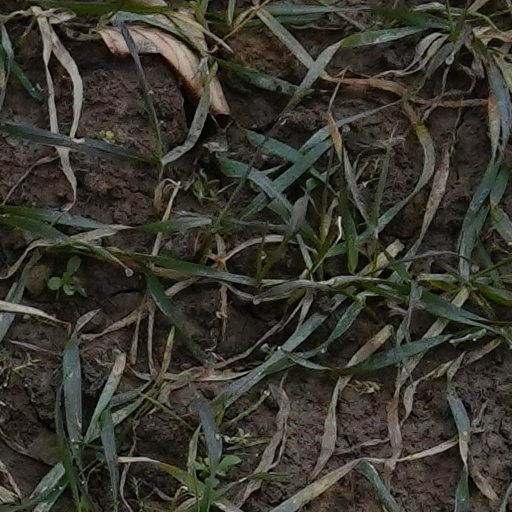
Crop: wheat